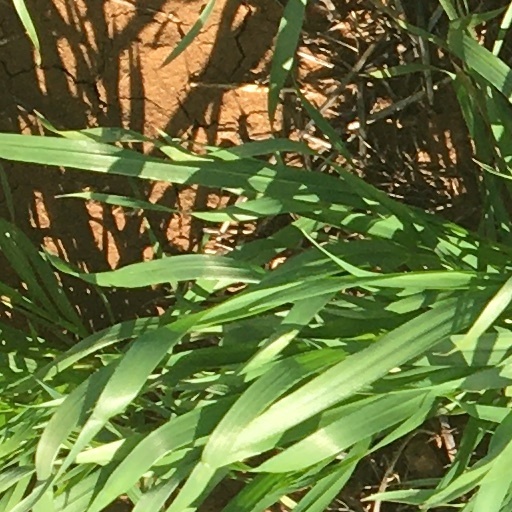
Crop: wheat